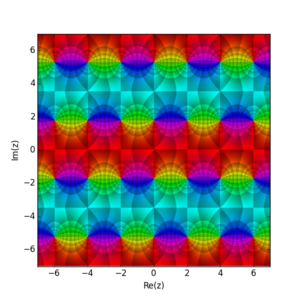
En mathématiques, les fonctions elliptiques de Jacobi sont des fonctions elliptiques d'une grande importance historique.